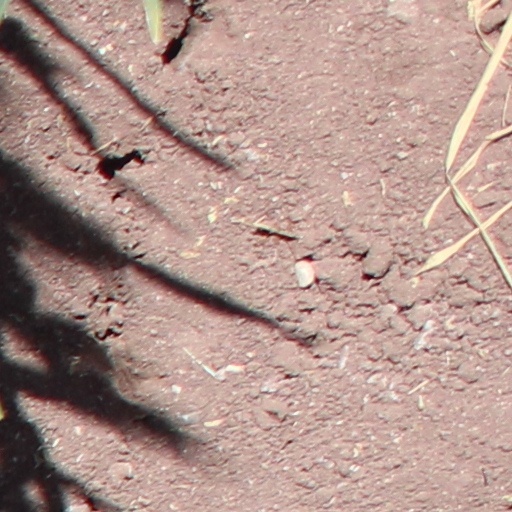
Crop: wheat